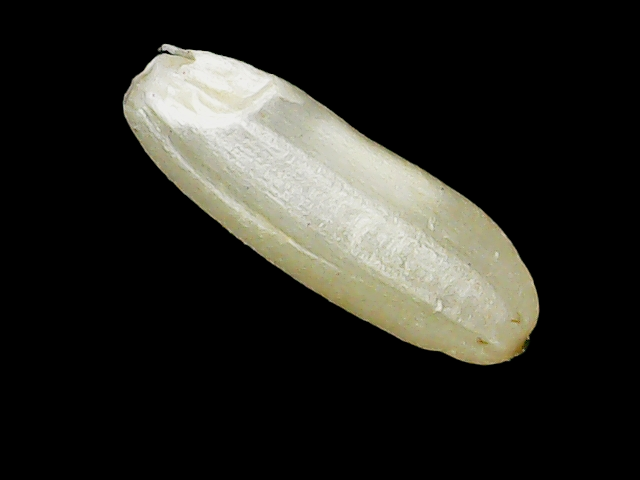
Rice variety: Binadhan26